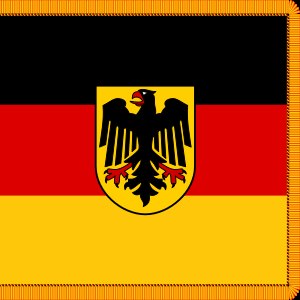
Tysklands flag / Flagvarianter / Militære faner
Fane for afdelinger i Tysklands forsvarsstyrker.
"Tysklands flag er en vandret delt trikolore i farverne sort over rødt over gult. Den gule farve omtales på tysk som ""guld"" og skal være en mørk gul-gylden farvetone. Det er i størrelsesforholdet 3:5.